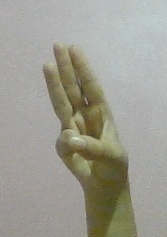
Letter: thaa